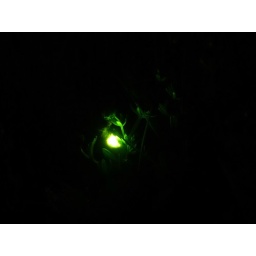
A female glow worm (lampyris noctiluca) in the grass in a field near Princes Risborough, Bucks, UK